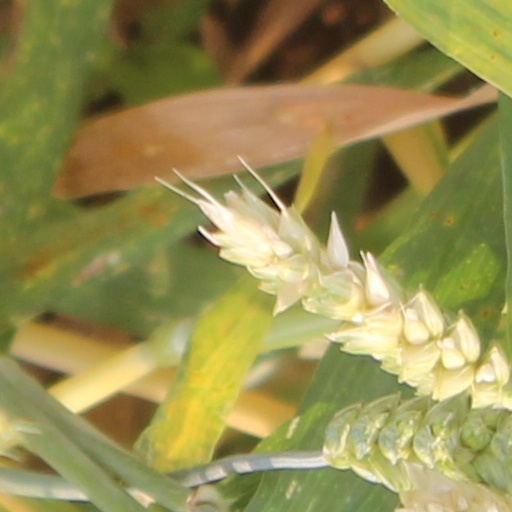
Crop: wheat